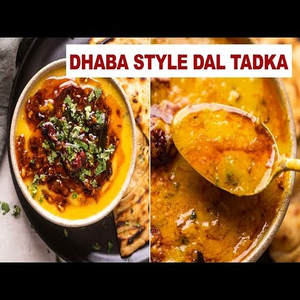
Dish: dal